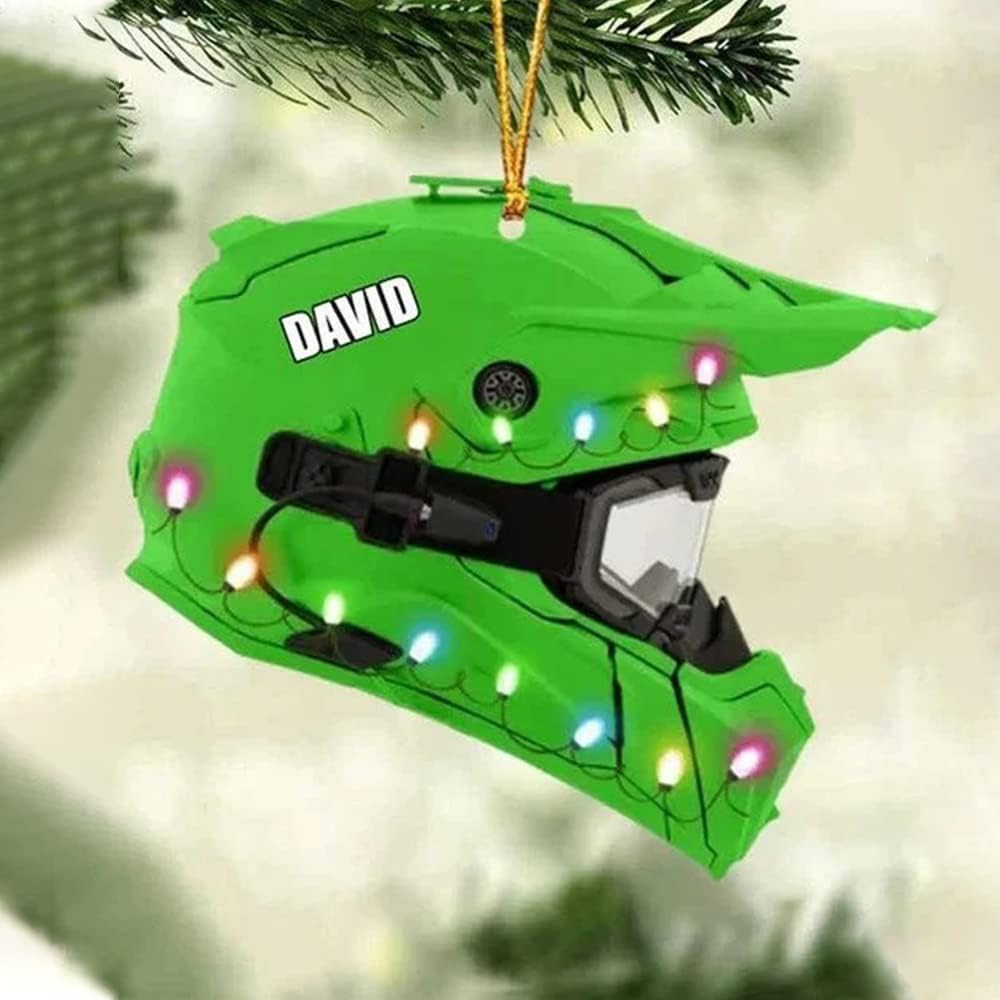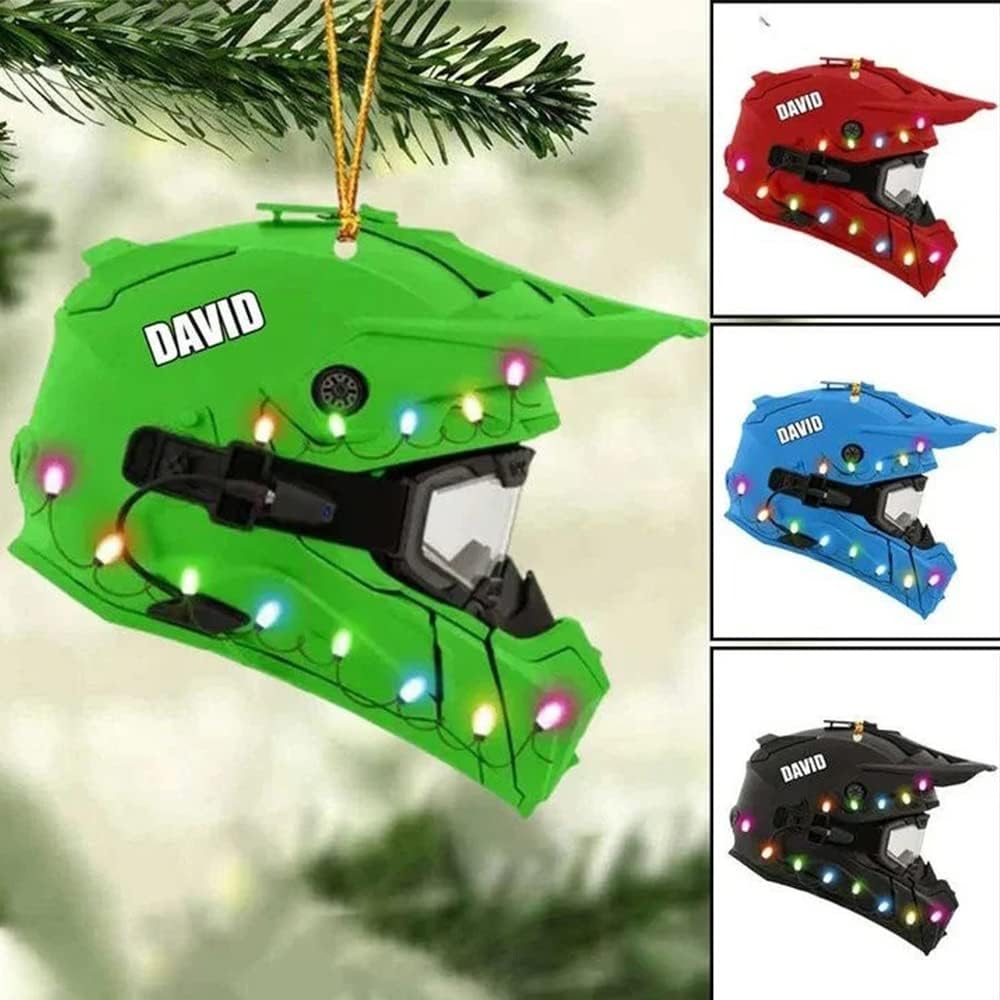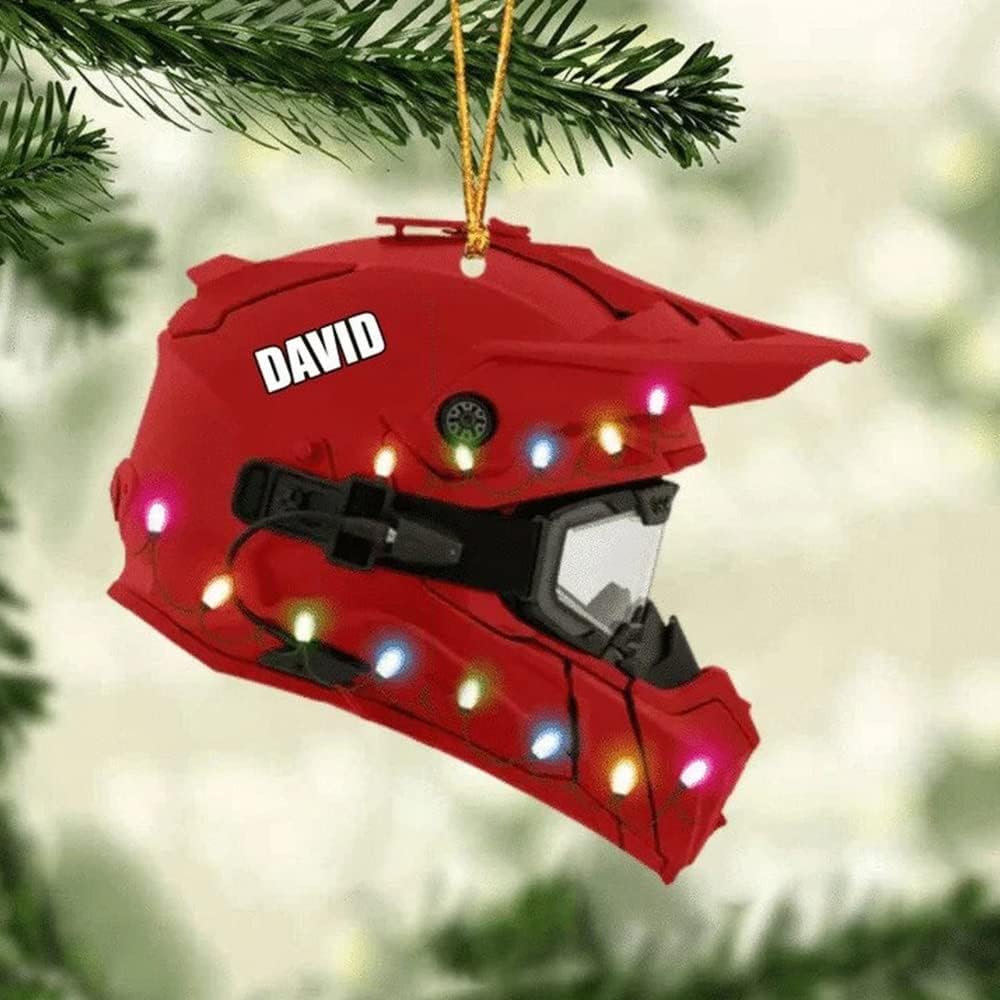
Personalized Snowmobile Light Christmas Ornament, Custom Snowmobile Helmet Ornament, Snowmobile Ornament Snowmobile Lover, Custom Name & Number / Gift-974
Category: Amazon Home
Create your own Style with our Ornament ✔ Exclusive Gift: Give your loved ones big surprises with our gorgeous ornaments. These small things will surely make them happy and impressed. ✔ Exclusive Gift: Give your loved ones big surprises with our gorgeous ornaments. These small things will surely make them happy and impressed. ✔ Available: We offer various size options for you to choose from, which will satisfy your requirements absolutely. ✔ Available: We offer various size options for you to choose from, which will satisfy your requirements absolutely. ✔ Customer Care Service: If you are not satisfied with our product, please feel free to contact us. We will give you the best solution within 24 hours. ✔ Customer Care Service: If you are not satisfied with our product, please feel free to contact us. We will give you the best solution within 24 hours. ✔ Fast Shipping Service: Shipped directly from the USA, we guarantee that your package is insured against loss-damage or missing contents ✔ Fast Shipping Service: Shipped directly from the USA, we guarantee that your package is insured against loss-damage or missing contents ✔ Happy Guaranteed: Our customer service team will do whatever it takes to help you with any issues that arrive, or questions you might have. ✔ Happy Guaranteed: Our customer service team will do whatever it takes to help you with any issues that arrive, or questions you might have. Don’t hesitate, click “Add to Cart” to get your awesome ornament today! Don’t hesitate, click “Add to Cart” to get your awesome ornament today!
Features: FREE PERSONALIZED: Add a personalized touch to your family Christmas tree with Holiday Treasures customized Christmas ornament. An impressive (and one-of-a-kind) addition to your Christmas tree and your holiday decor. | PERFECT GIFT: Our Christmas ornament is a thoughtful and memorable gift for your friends, family members, or yourself in Christmas You can hang it on your rearview mirror as a car decoration, auto decoration, vehicle accessory, automobile accessory, or display it as home decoration wherever you like. This handy ornament is the perfect size to display in your vehicle, on your bag, or in your living room, bedroom, or workroom, windows, Christmas tree or in a special viewing place. | MATERIAL: Acrylic. The design is be printed in TWO SIDE | GUARANTEE: We endeavors 100% customer satisfaction service and experience. If you receive damaged or wrong items,please contact us with attached pictures about the problem, we will provide you a satisfactory solution within 24 hours. | MADE IN THE USA: We create and package every piece of art ourselves to ensure the highest quality print for you. That means our labor of love happens right here in the USA. SAFE DELIVERY: Each of our ornaments will be packed with the loving care of our staff, so they can be delivered in the best condition as you ordered. Your chosen ornament will be saved from any possible damage by high-quality packaging with the hope that you will say “ Wow, amazing” when opening the package.